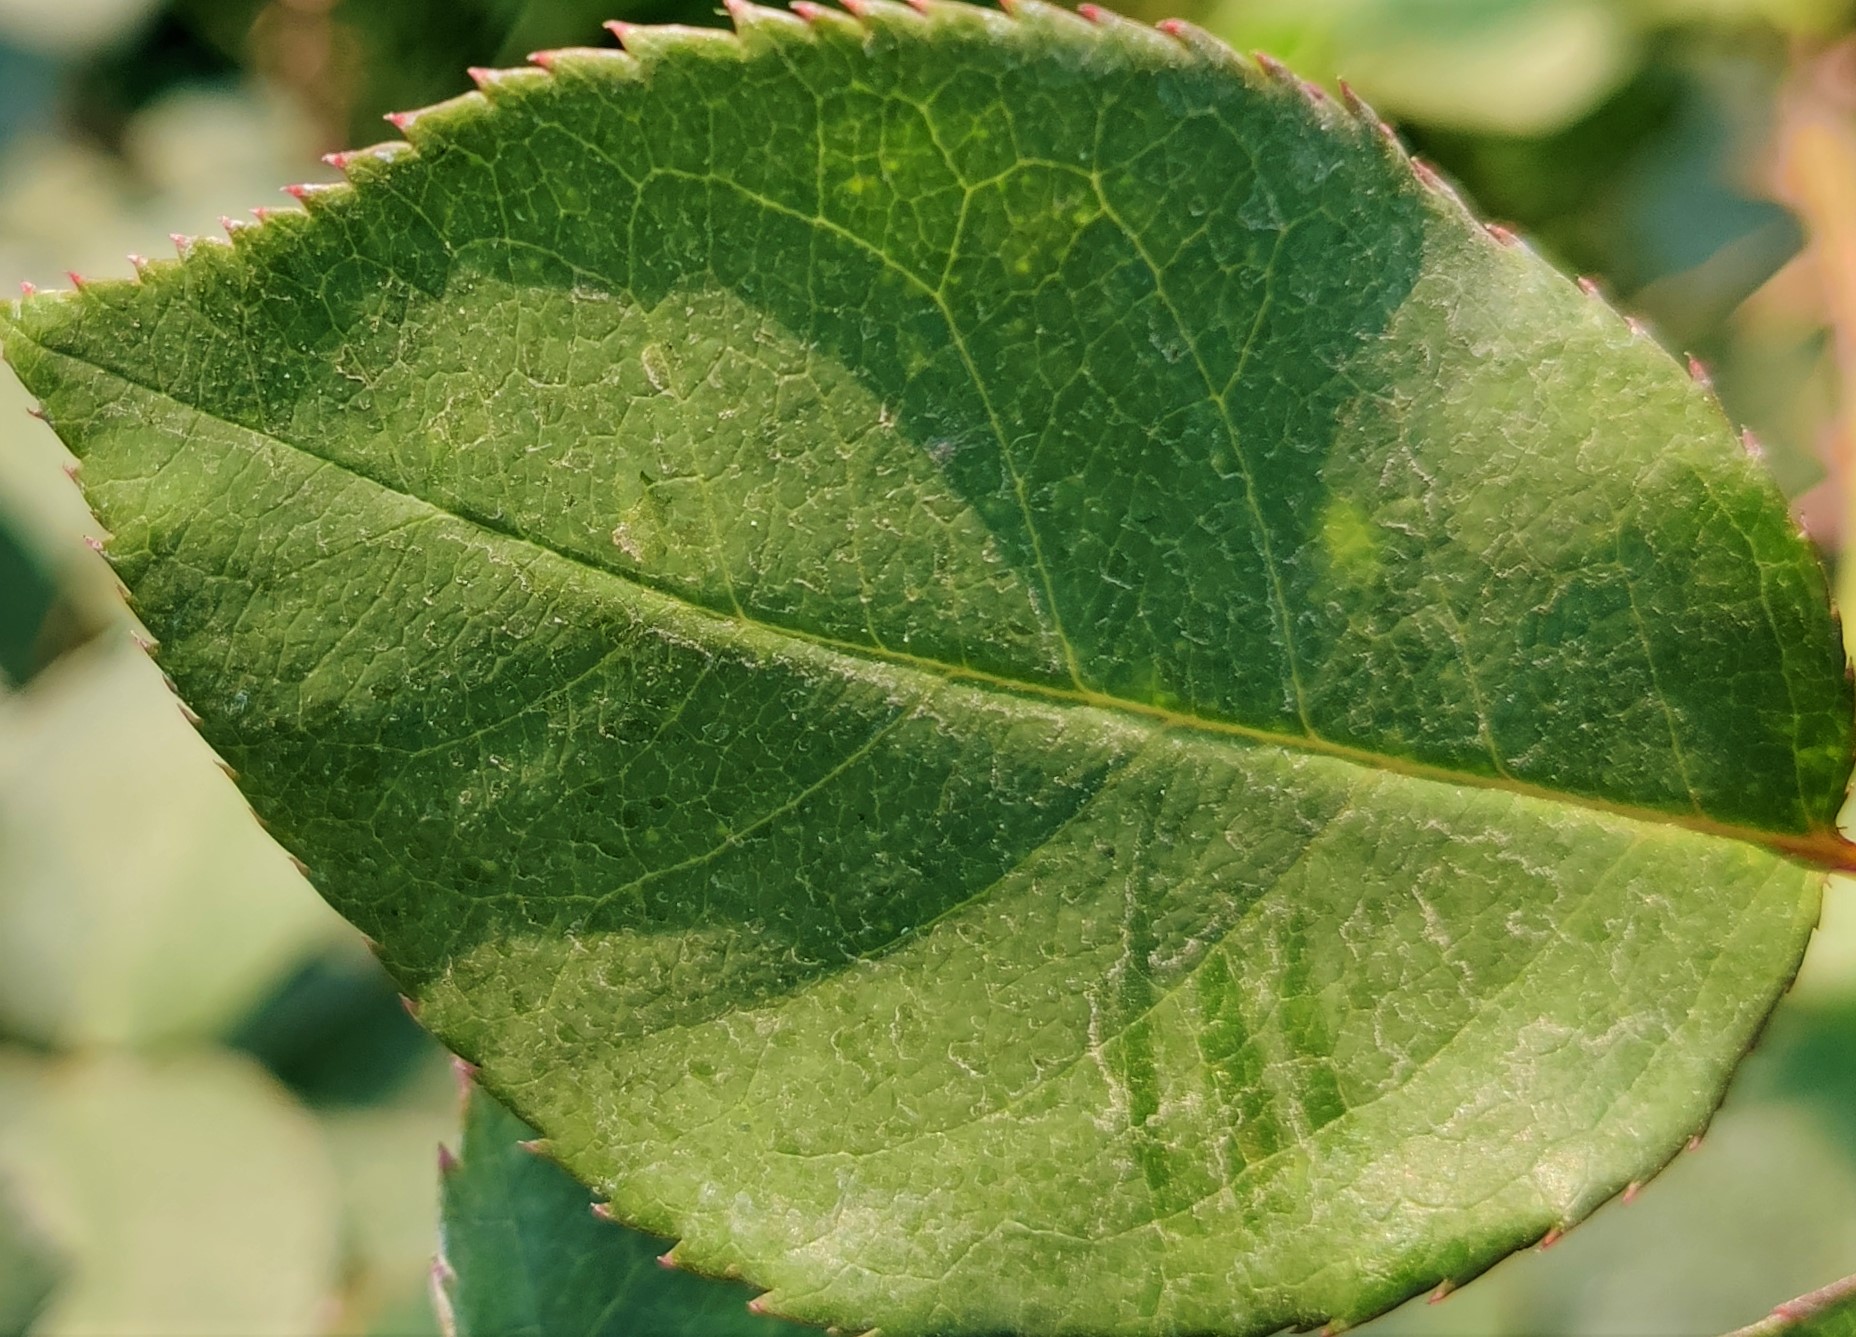
Label: Fresh Leaf